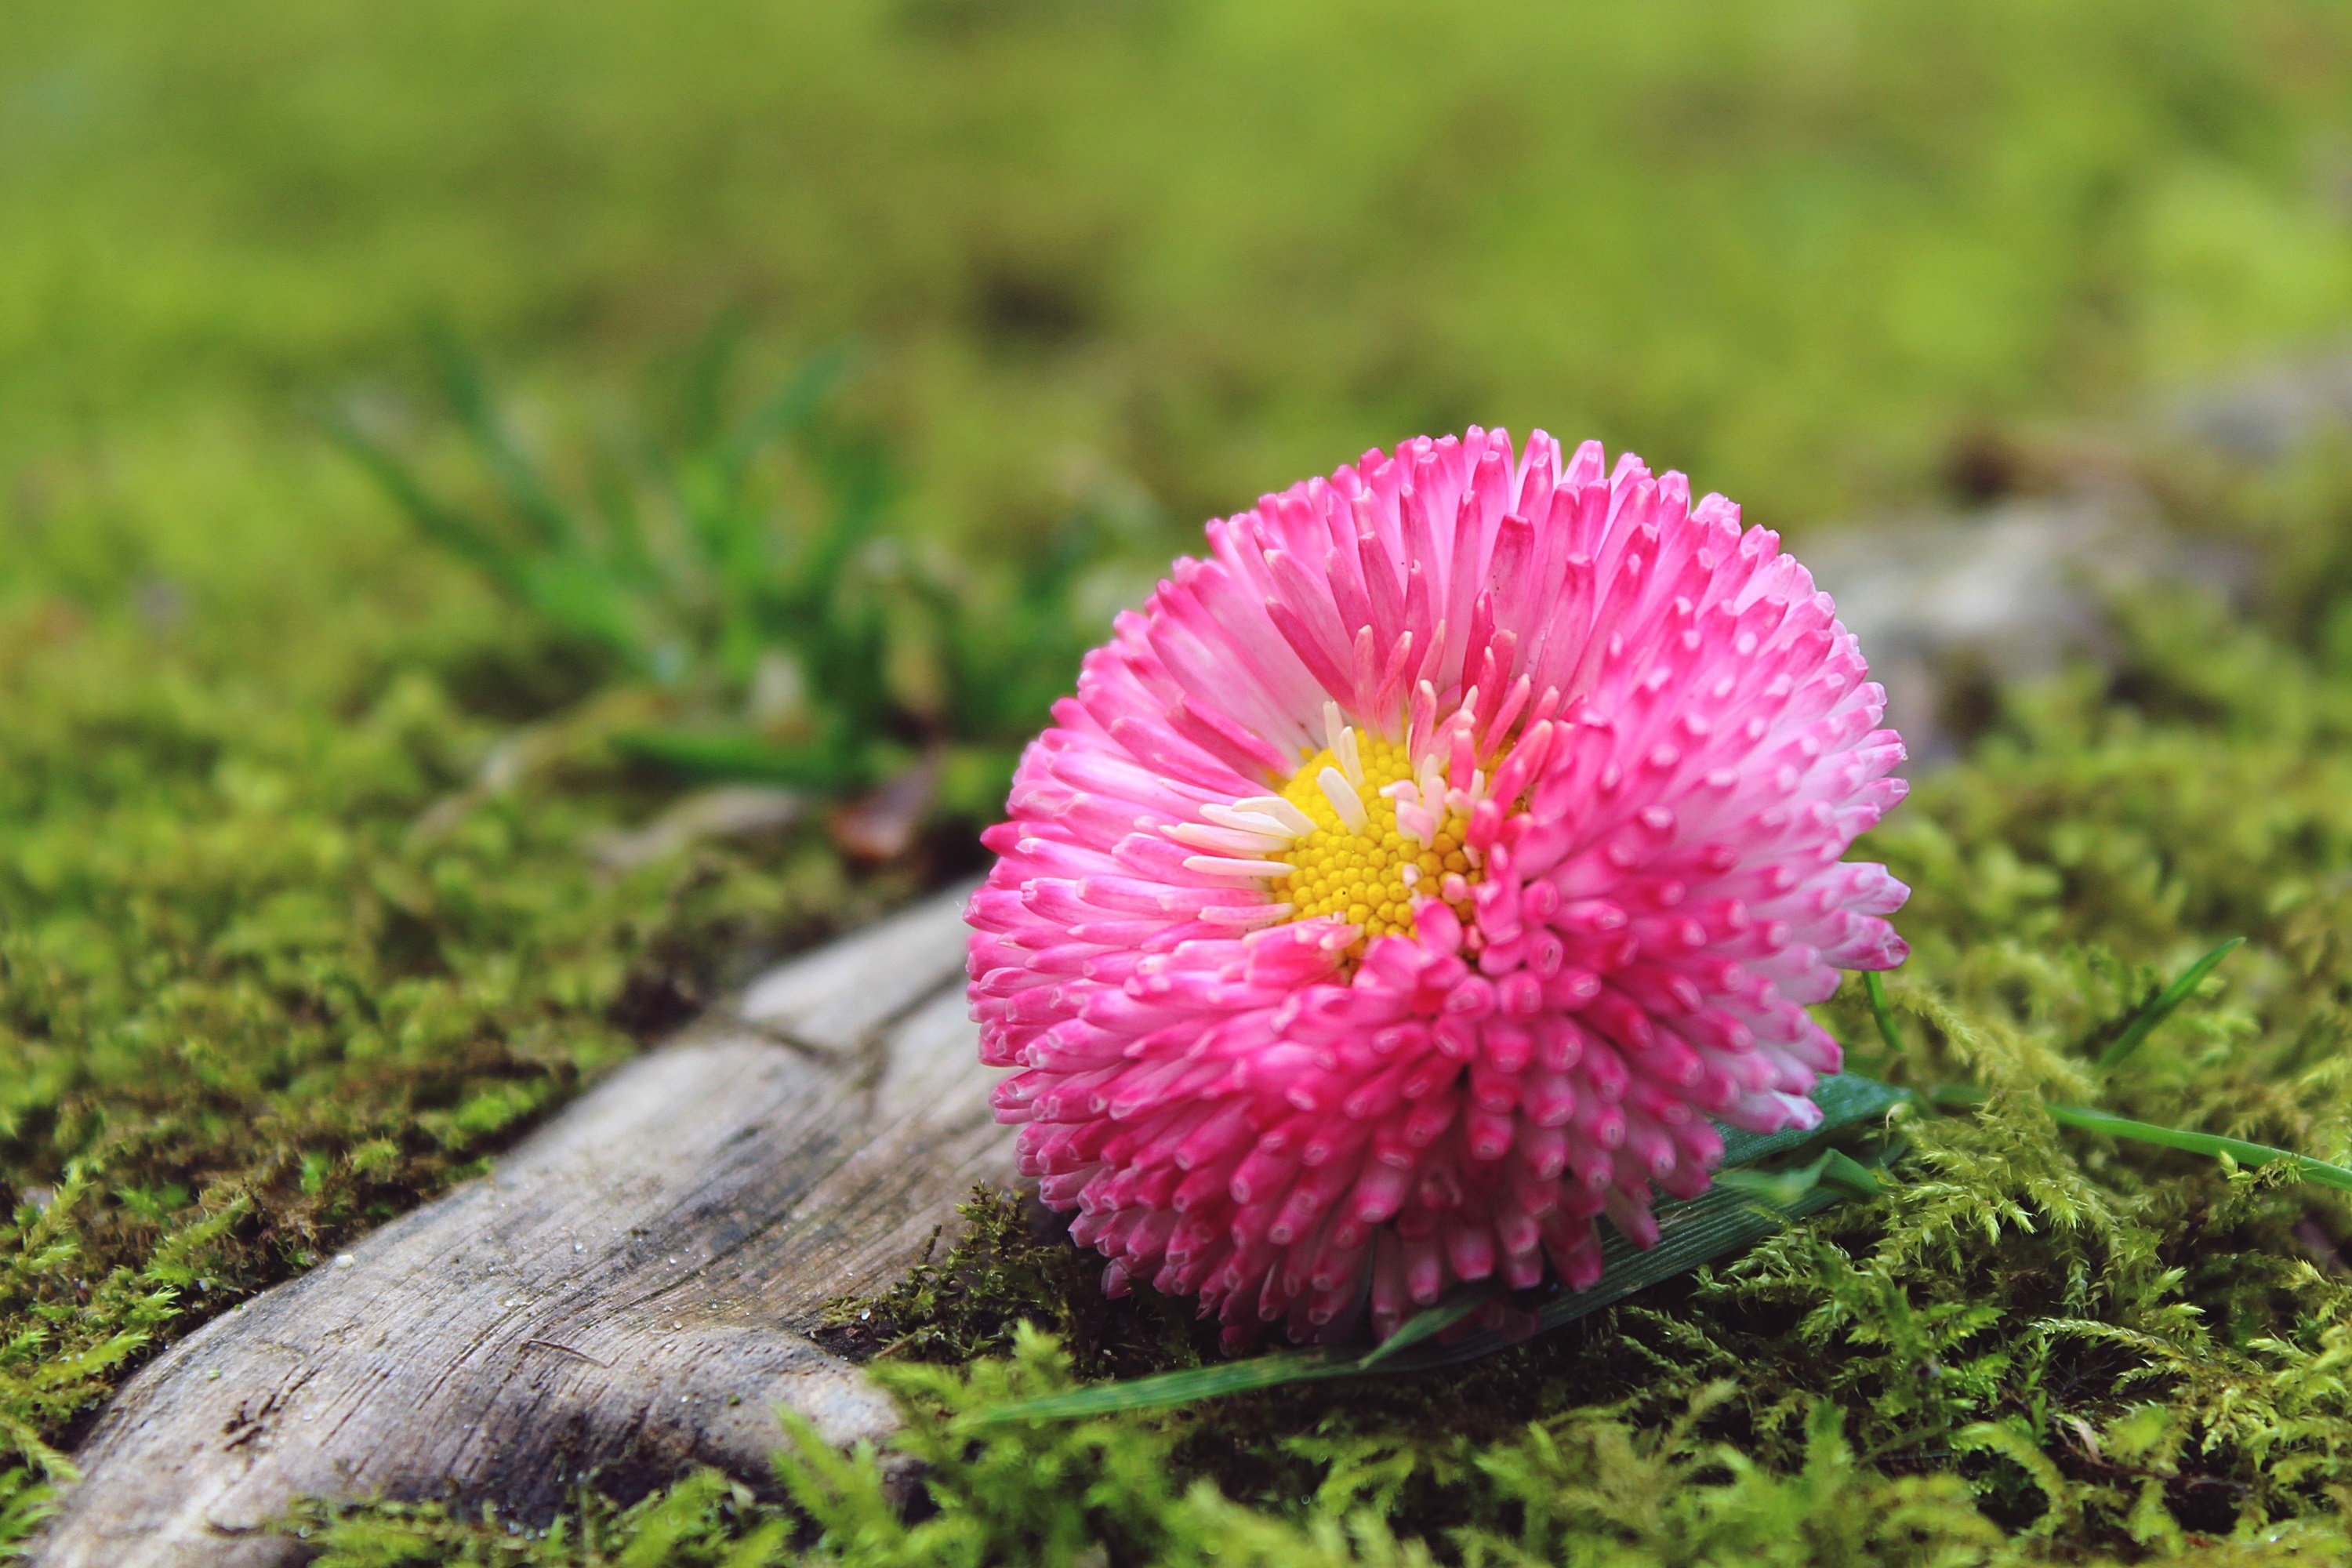
nature, grass, blossom, plant, wood, ground, lawn, meadow, flower, petal, bloom, moss, daisy, decoration, spring, botany, garden, pink, close, flora, deco, root, wildflower, daisies, mossy, pink flower, macro photography, flowering plant, daisy family, annual plant, land plant